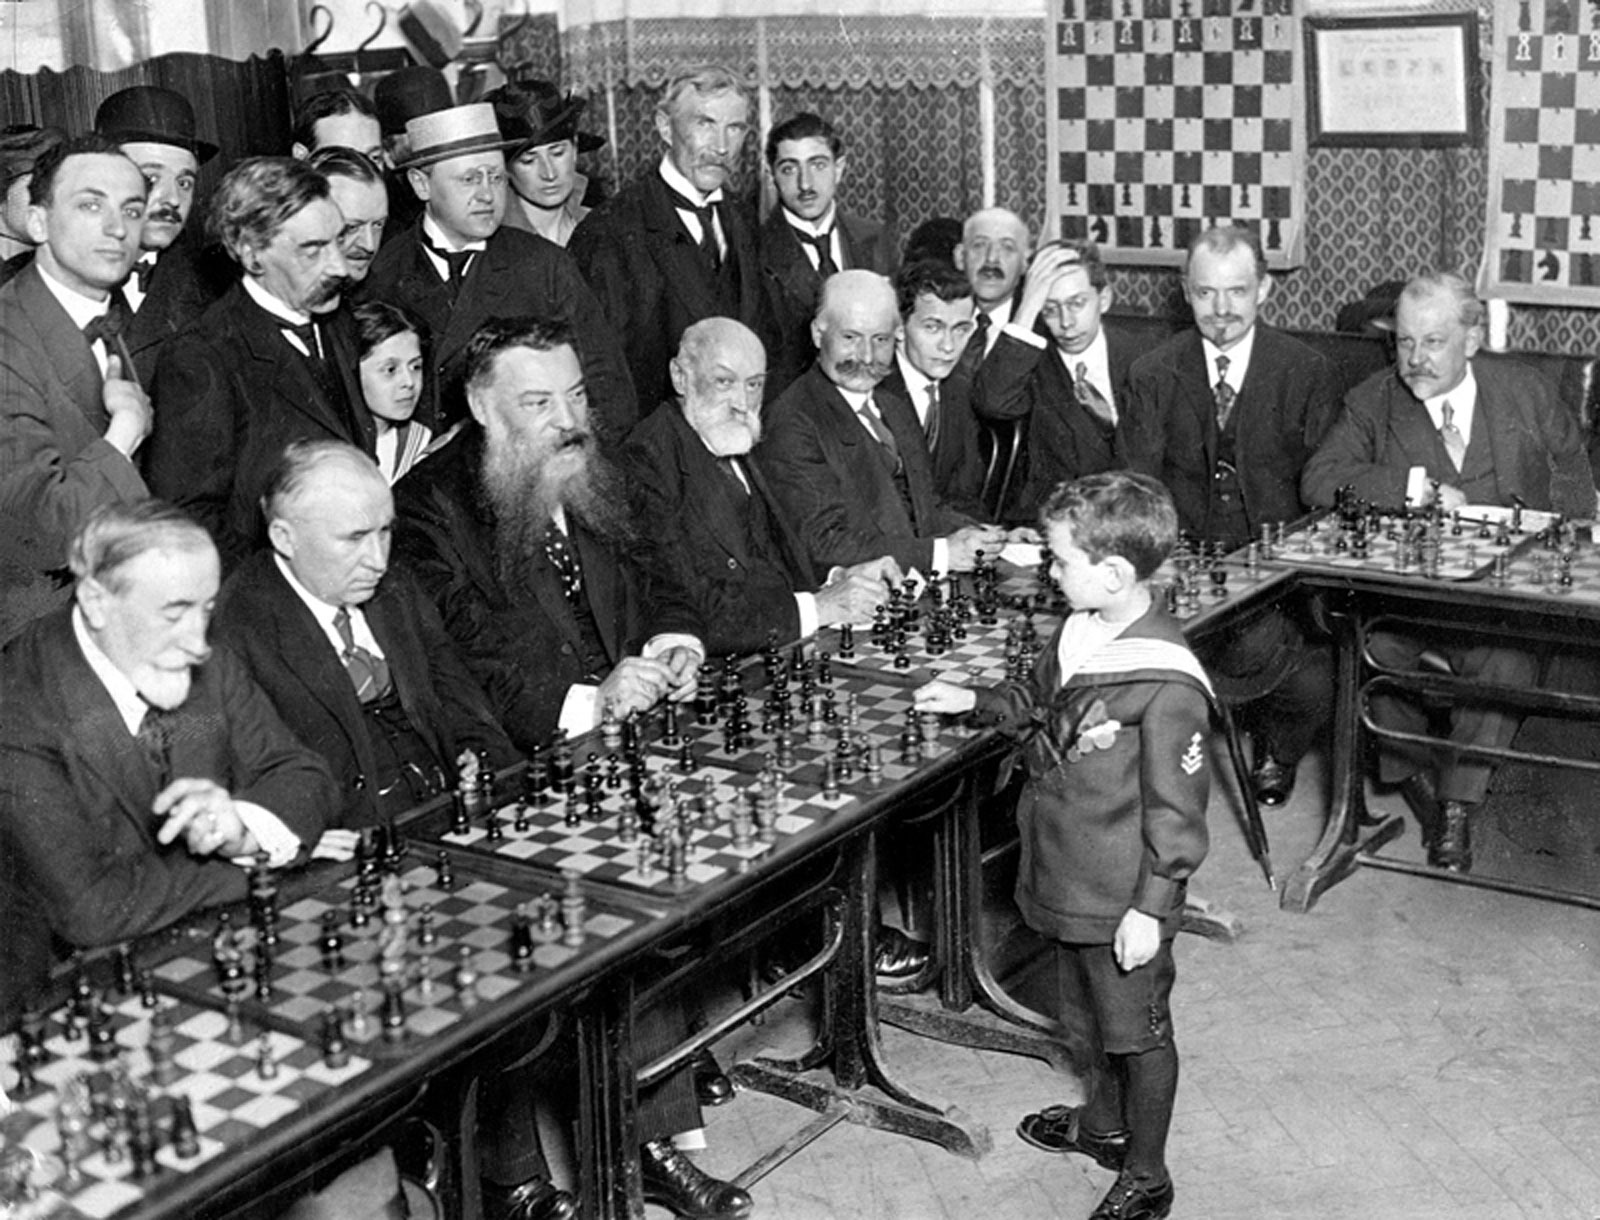
black and white, people, thinking, think, monochrome, board game, team, chess, strategy, planning, intelligence, 1920, genius, social group, indoor games and sports, tabletop game, chess tournament, chess championship, chess master, samuel reshevsky, strategist, thinking ahead